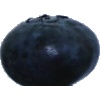
Label: blueberry